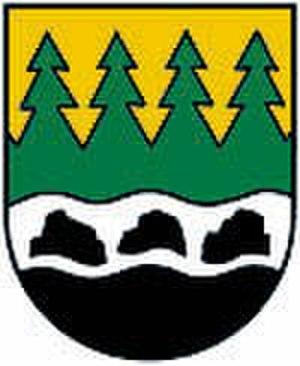
Afiesl est une commune autrichienne du district de Rohrbach en Haute-Autriche.